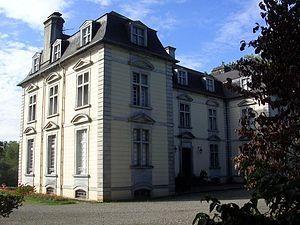
Château de Trois-Villes
Trois-Villes, est une commune française, située dans le département des Pyrénées-Atlantiques en région Nouvelle-Aquitaine.
Cet article recense une partie des monuments historiques des Pyrénées-Atlantiques, en France.
Le château d'Eliçabéa se situe sur la commune française de Trois-Villes, dans le département français des Pyrénées-Atlantiques. De style classique, il est inscrit comme monument historique le 12 juillet 2012.